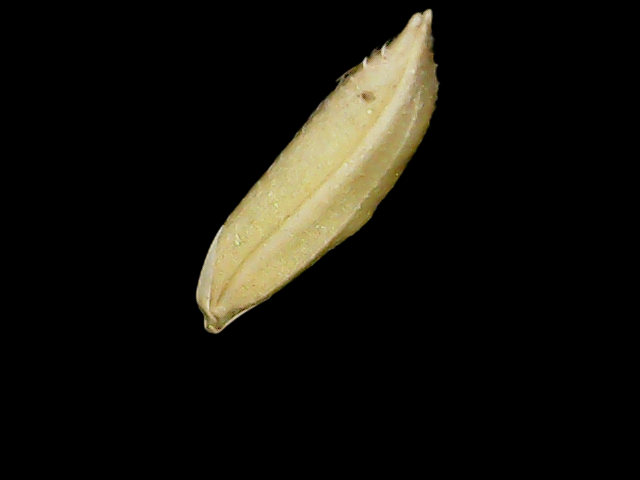
Rice variety: Binadhan07